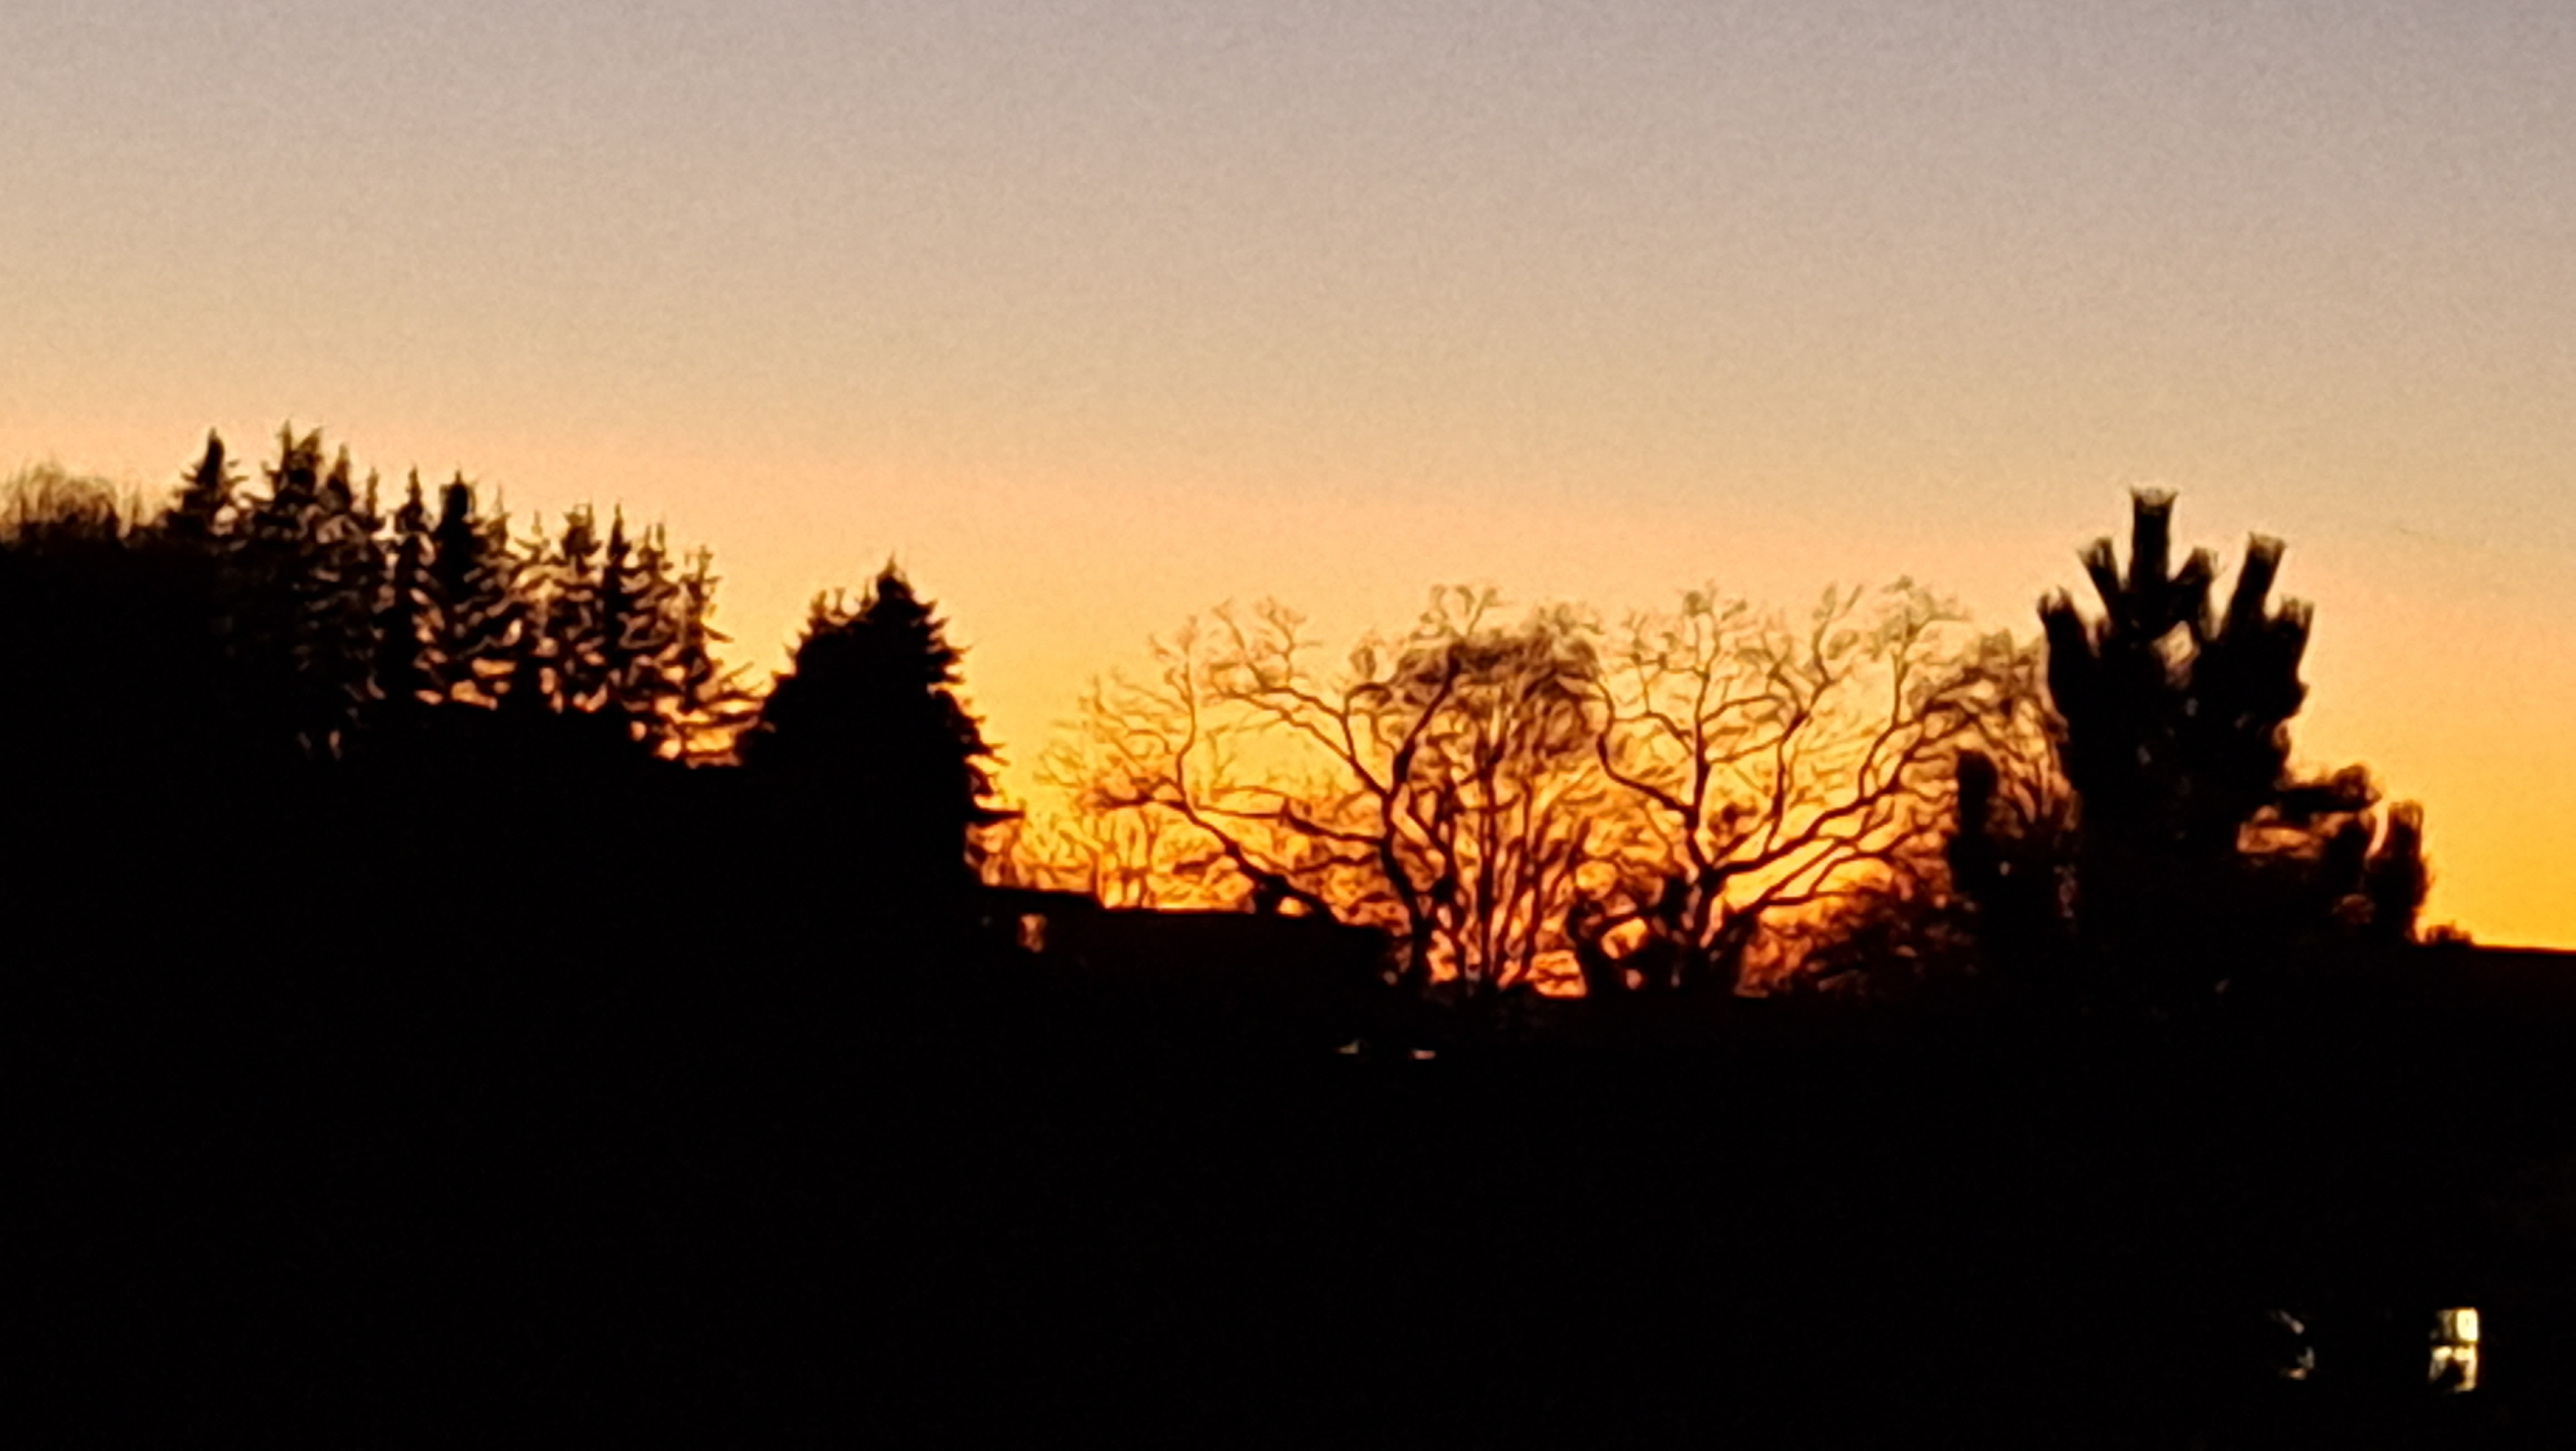
horizonte, luz, entardecer, atmosphere, sky, afterglow, natural landscape, branch, tree, orange, red sky at morning, dusk, twig, woody plant, heat, sunset, horizon, sunrise, landscape, wood, Tints and shades, rural area, sun, astronomical object, dawn, backlighting, darkness, wildlife, evening, trunk, winter, silhouette, forest, night, rectangle, plant, cumulus, grass